Bukkumi

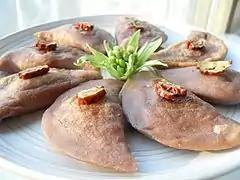
"Susu-bukkumi" (pan-fried sorghum cake)

Bukkumi is a pan-fried "tteok" (rice cake) made with glutinous rice flour or sorghum flour. It is a flat half-moon shaped cake filled with white adzuki bean paste or mixture of toasted and ground sesame seeds, cinnamon powder, and sugar or honey. The color varies from white to yellow, pink, or dark green. "Bukkumi" is often coated with honey or syrup, and garnished with shredded chestnuts, jujube, or rock tripe. There is also a variety of "bukkumi" which is flat and round and does not have any filling.